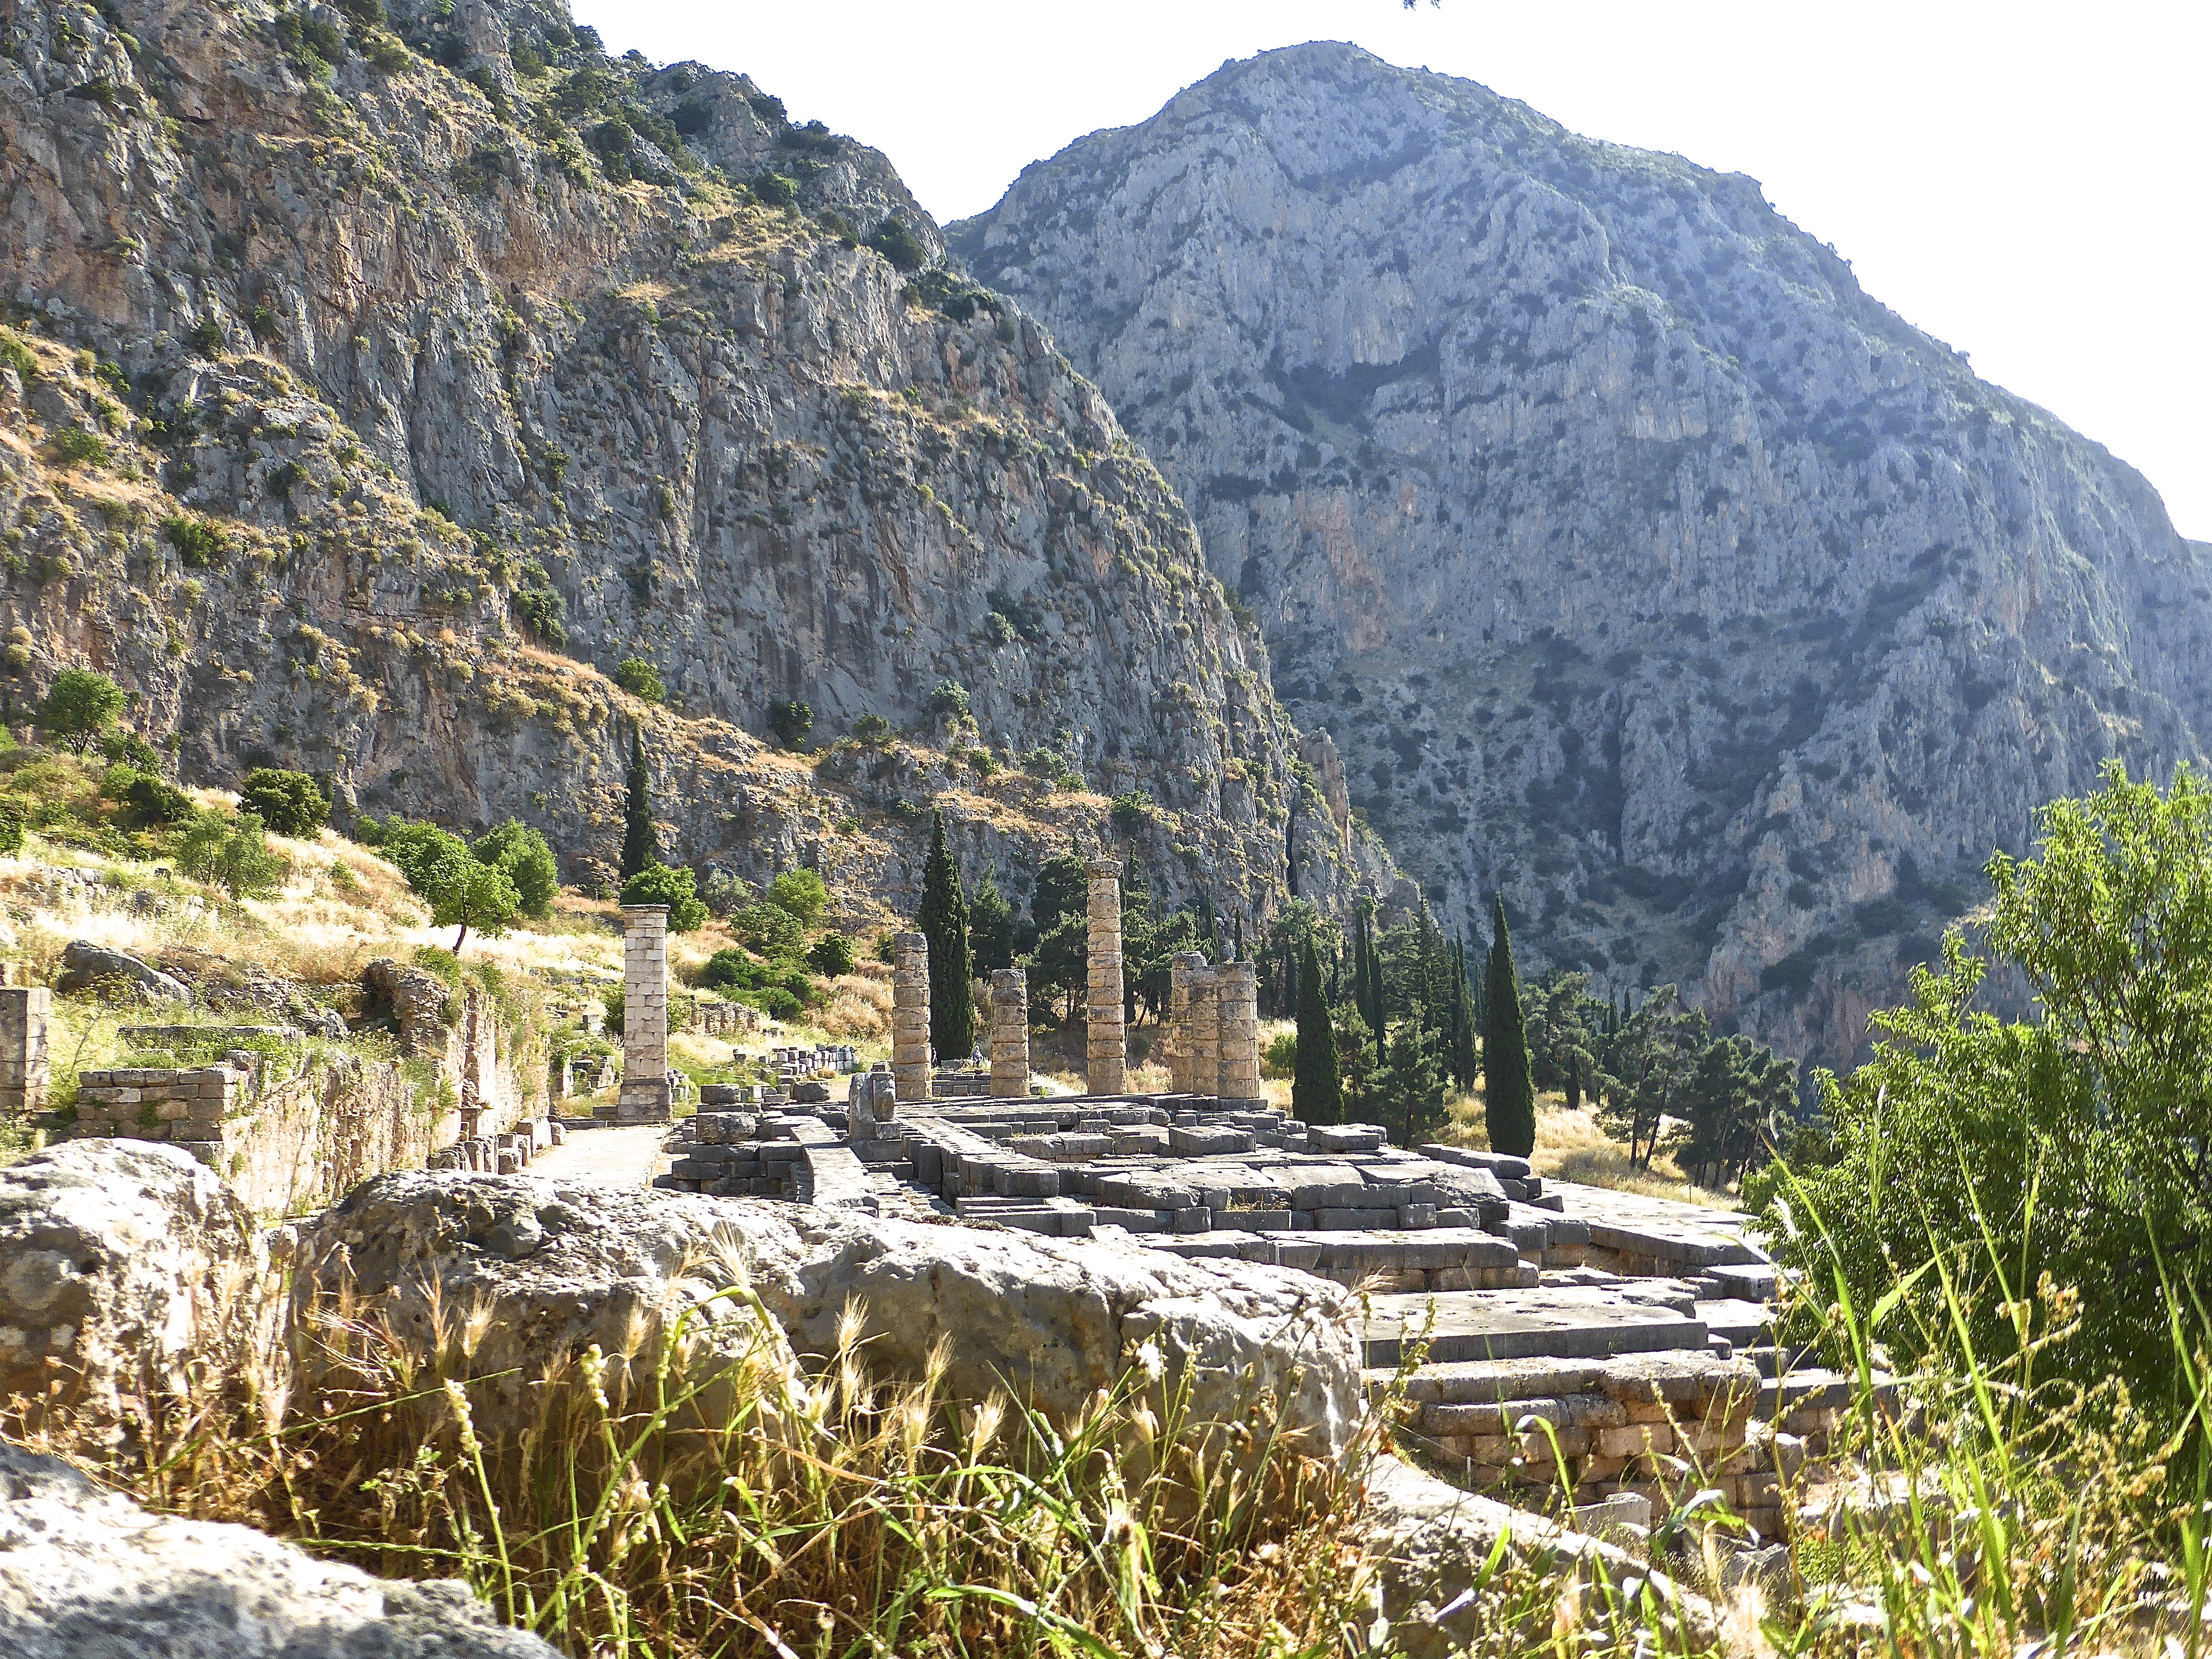
landscape, rock, wilderness, mountain, antique, valley, mountain range, historic, ridge, geology, temple, ruins, plateau, archeology, culture, heritage, unesco, classic, wadi, delphi, archaeological, landform, mountain pass, mountainous landforms